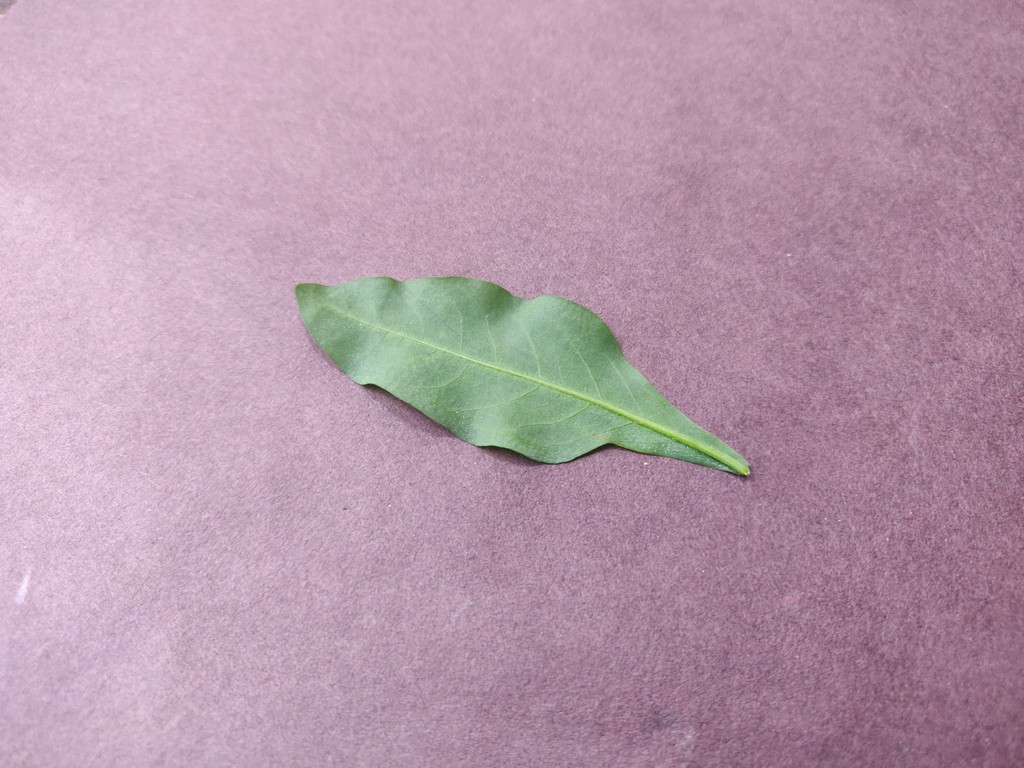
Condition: Healthy
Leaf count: single
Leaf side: back